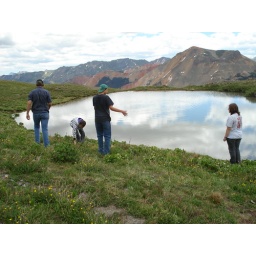
This little lake has about three hundred more rocks in it. Great for rock skippin'.